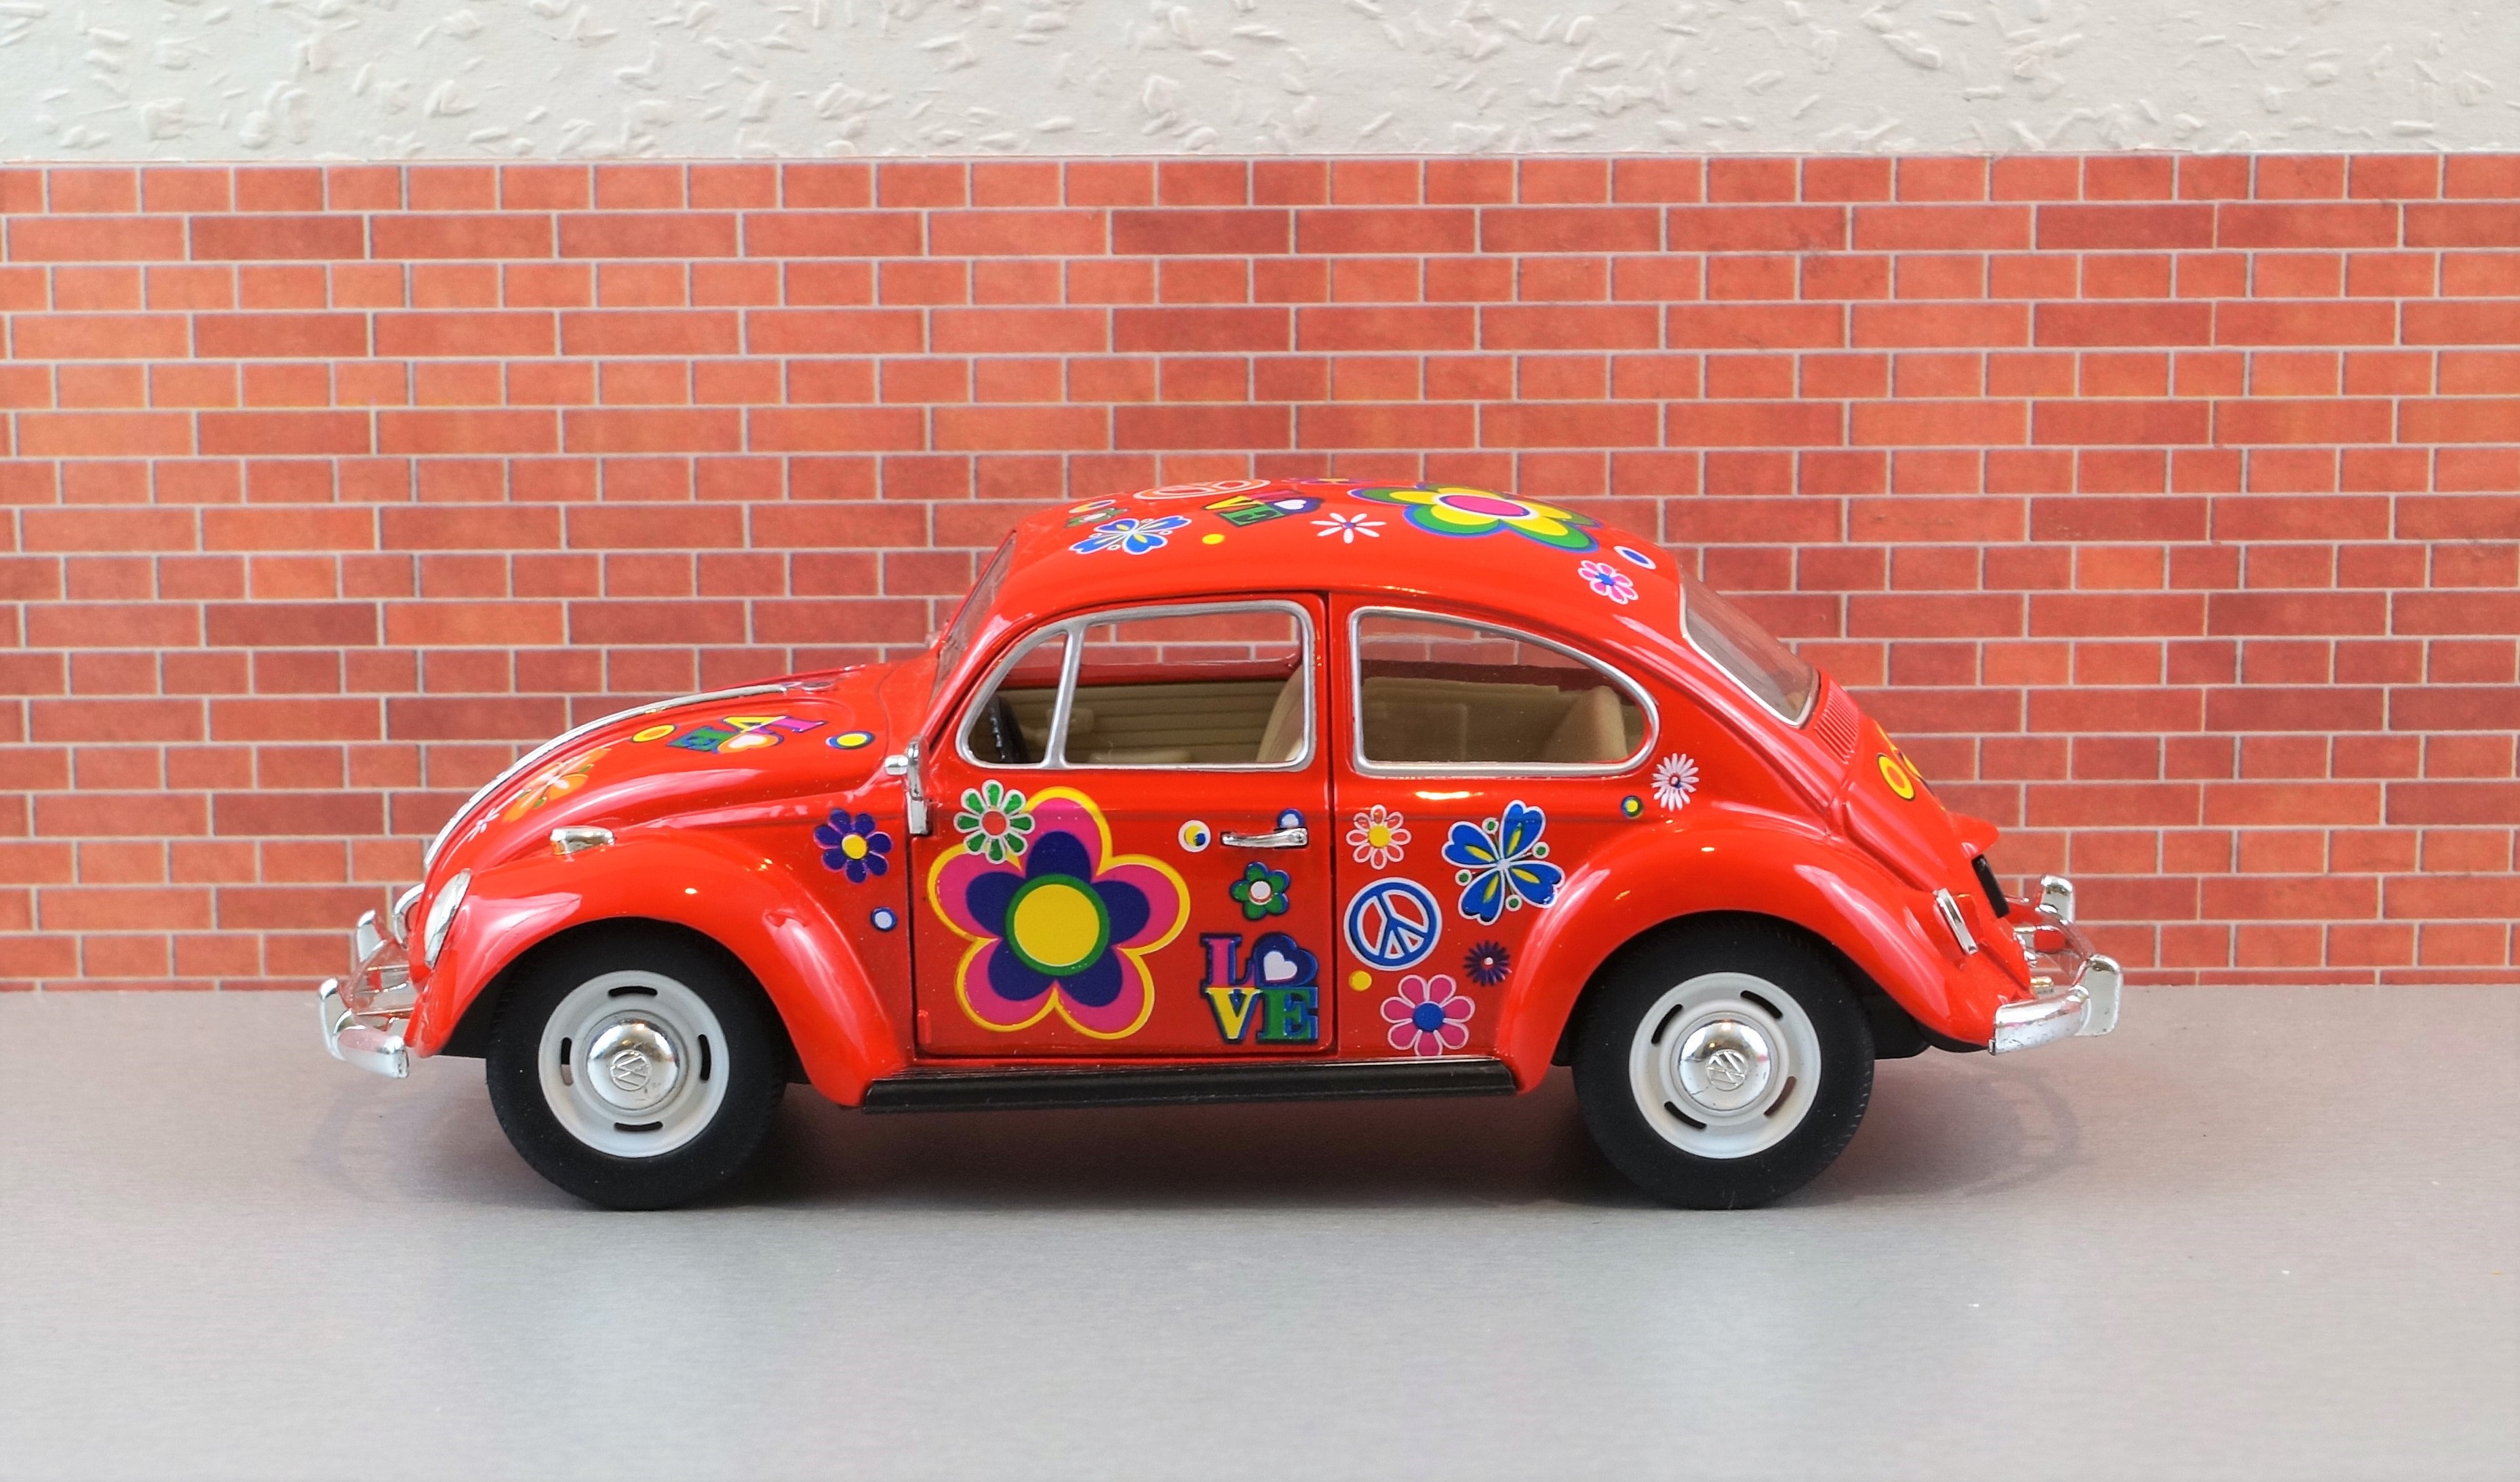
car, wheel, vw, volkswagen, old, model, vehicle, auto, toy, old car, automotive, lovers, oldtimer, nostalgic, classic, beetle, dare, pkw, collect, models, vehicles, veteran, city car, model car, car age, off road vehicle, land vehicle, volkswagen beetle, automobile make, subcompact car